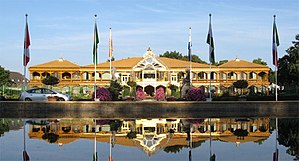
Roerdalen / Galleri
Roerdalen er en kommune og en by, beliggende i den sydlige provins Limburg i Nederlandene. Kommunens areal er på 93,84 km², og indbyggertallet er på 20.675 pr. 1. april 2016.